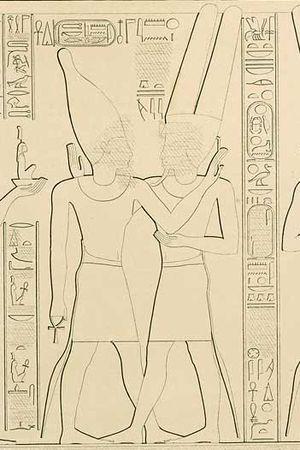
Takélot II est le sixième pharaon de la XXIIᵉ dynastie de -850 à -825. Manéthon l’appelle Takélôtis ou Takélôthis et lui compte treize ans de règne. Il est le fils d'Osorkon II, mais le nom de sa mère n'est pas connu. Son père le nomma comme corégent lors de sa 23ᵉ année de règne. Sur la base de deux dates lunaires appartenant à ce pharaon, Rolf Krauss, Erik Hornung et David Warburton avancent qu'il dût monter sur le trône en -845 ou en -834.